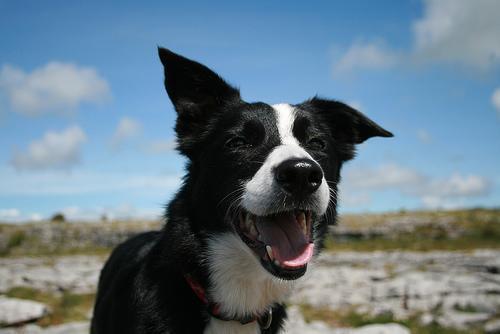
Border_collie